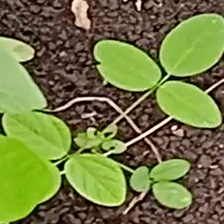
Weed species: Asian_Pigeonwings_(Clitoria Ternatea)